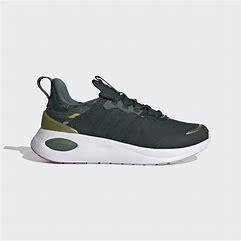
Brand: Adidas
Model: Puremotion